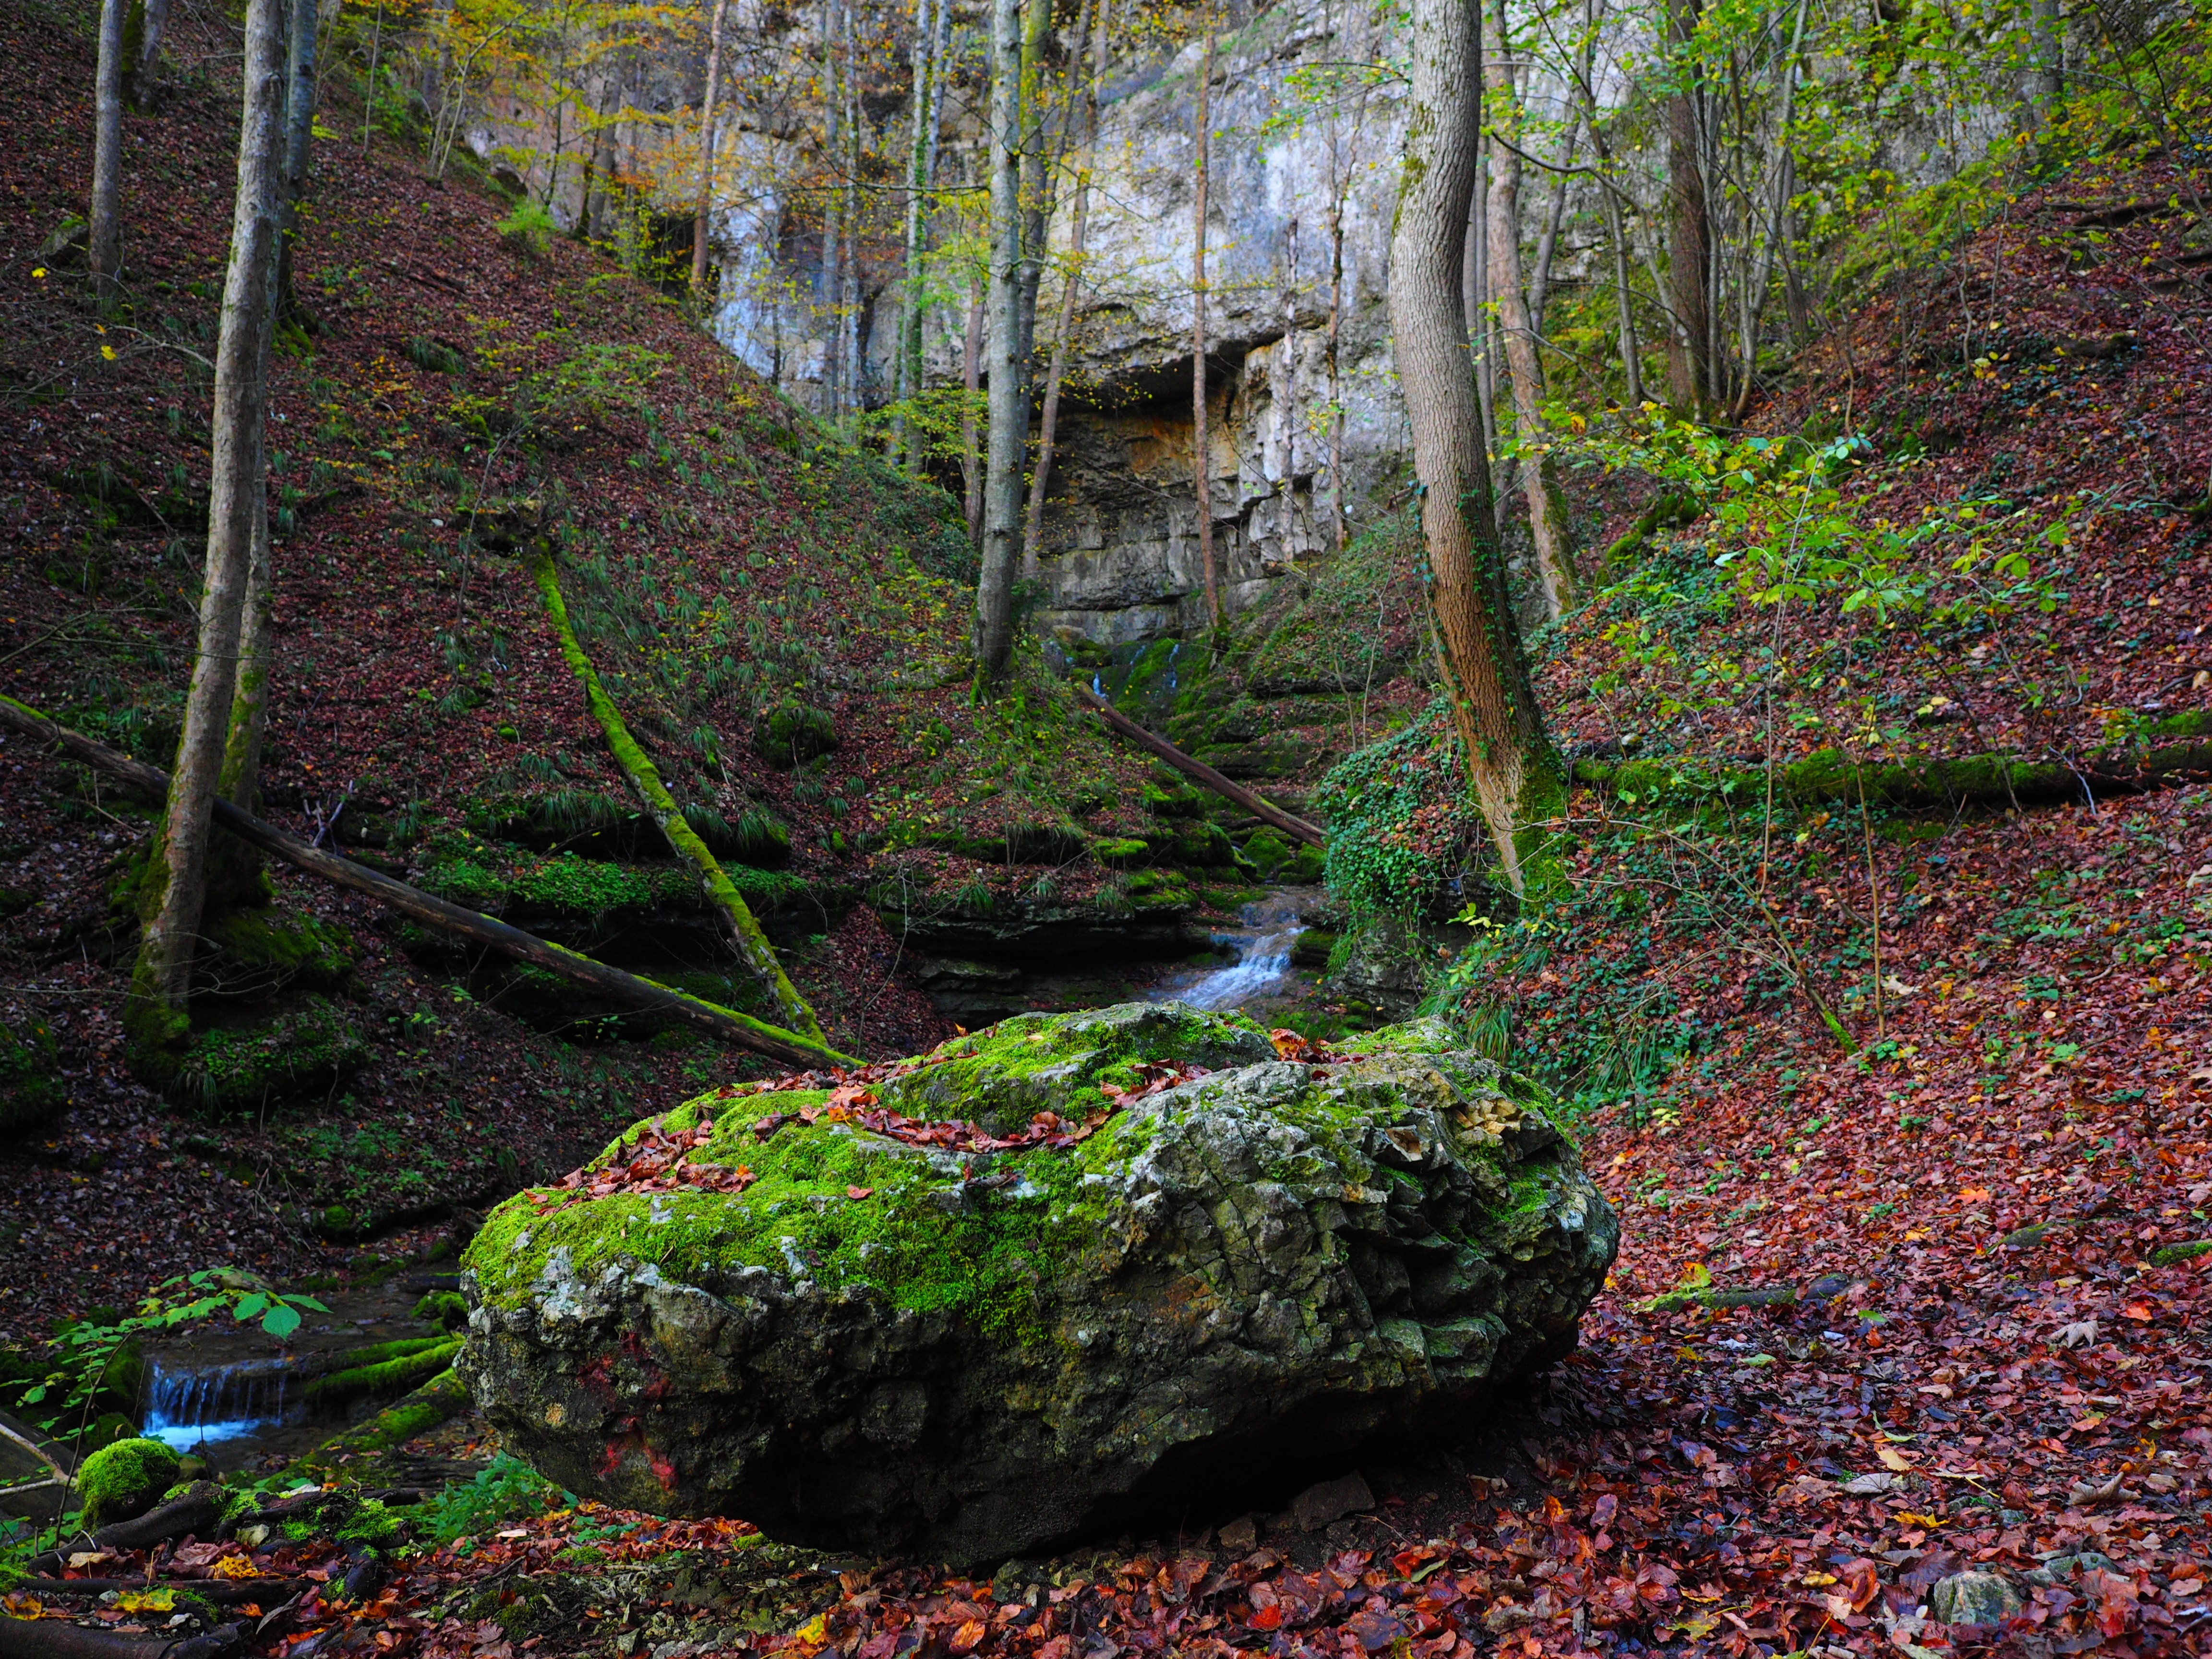
tree, nature, forest, rock, waterfall, wilderness, plant, trail, leaf, river, stream, cave, jungle, autumn, gorge, season, rainforest, deciduous, woodland, habitat, water feature, karst, bad urach, swabian alb, baden wurttemberg, water cave, old growth forest, natural environment, falkensteiner cave, grave stetten, active water cave, elsach